Gabriel Noradoungian

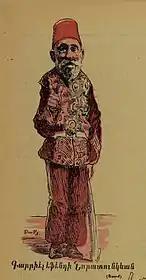
Cartoon of Gabriel Efendi Noradunkyan published in Tbilisi-based Armenian satirical periodical "Khatabala" after his resignation

He moved to Europe in 1915 and he was the head of the Armenian National Committee representing the Armenians in Lausanne. After moving to Europe, Gabriel Noradunkyan's properties in Istanbul were confiscated.